Hayley Williams

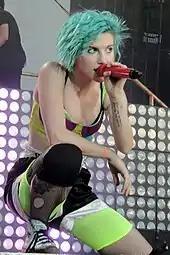

Williams wrote and recorded the song "Teenagers", which was featured in the soundtrack for the feature film "Jennifer's Body". After the release of "Teenagers", Williams stated that she had no plans to establish herself as a solo artist. In 2010, she appeared on the tracks "Airplanes" and "Airplanes, Part II" from alternative rapper B.o.B's debut album, "". When it was released as a single, "Airplanes" peaked within the top ten in nineteen countries, including the number one position in the United Kingdom and New Zealand. EDM producer Zedd and Williams collaborated on the track "Stay the Night", from his debut studio album, "Clarity", which was released in 2013. In 2019, she collaborated with American Football on the song "Uncomfortably Numb", which appeared on the band's third self-titled studio album.